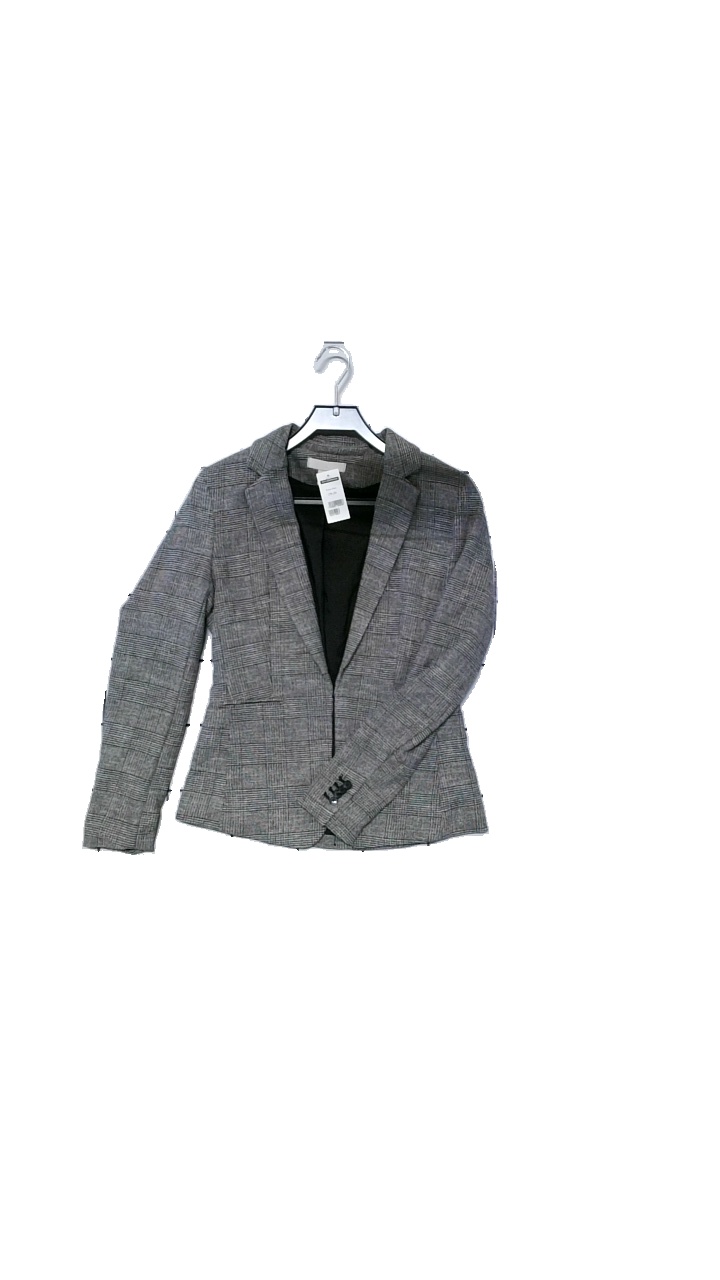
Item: Blazer (Ladies)
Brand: H&m
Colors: Grey, Black
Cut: Regular
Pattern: Geometric print
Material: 58% viscose, 39% polyester, 3% elastane
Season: All
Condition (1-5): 4
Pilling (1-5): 4
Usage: Reuse
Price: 150-250